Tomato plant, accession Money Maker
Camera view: vertical (180 deg); turntable rotation: 150 degrees
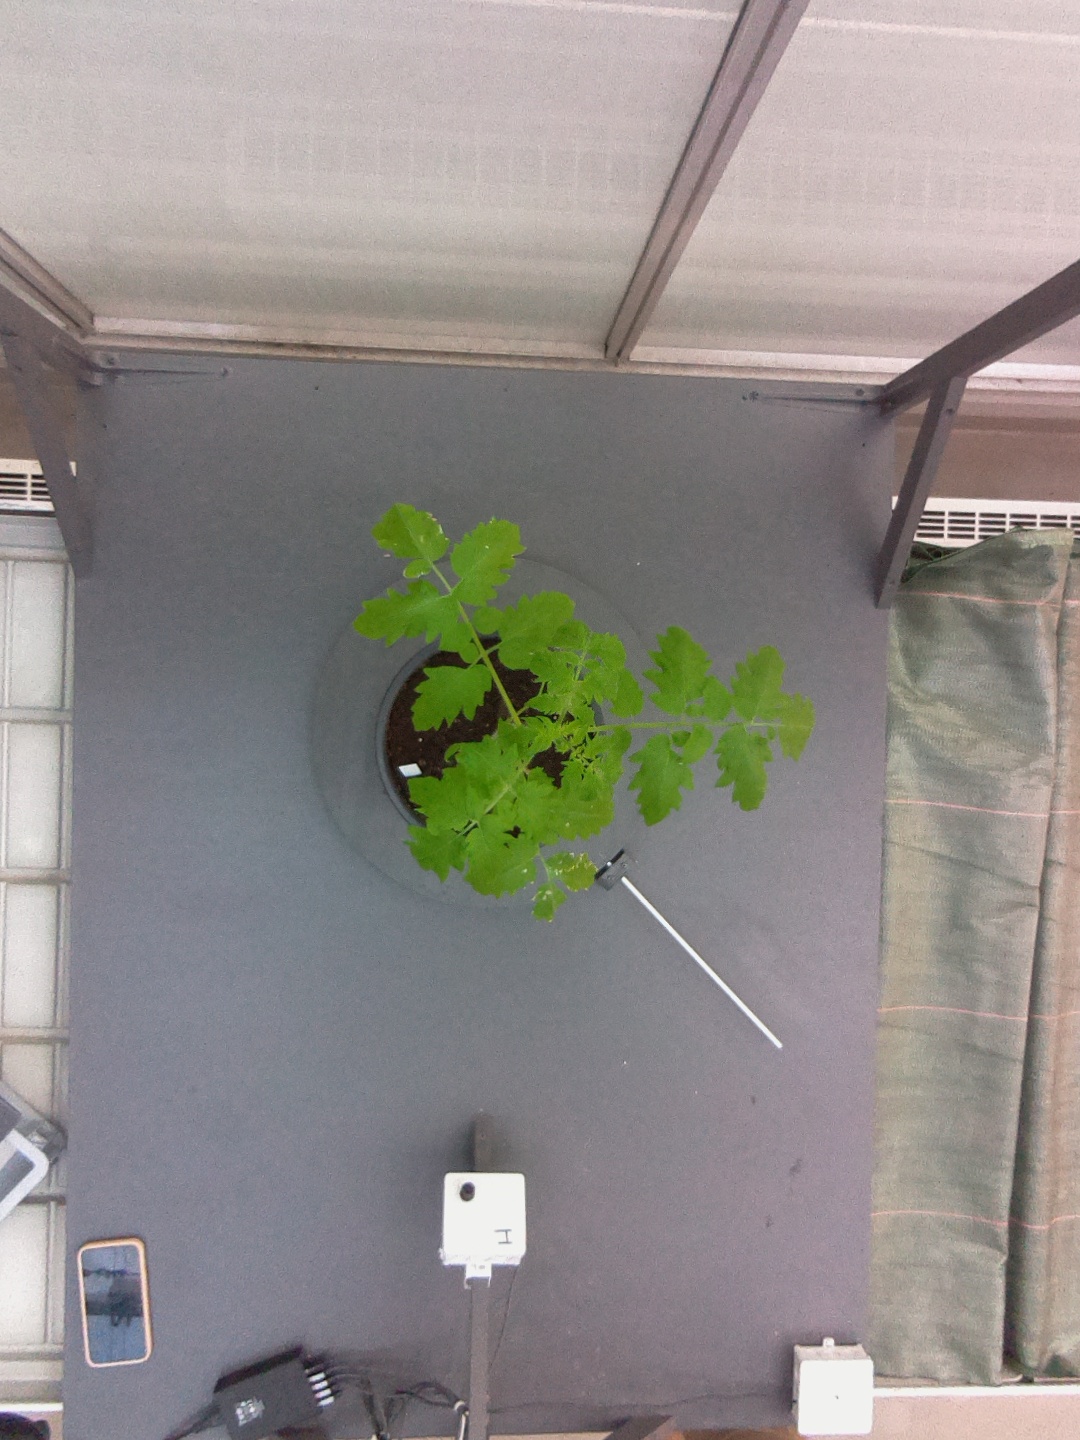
BBCH growth stage 13: 6 of true leaves visible